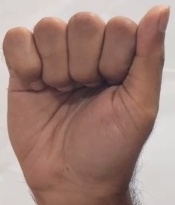
ASL sign: A